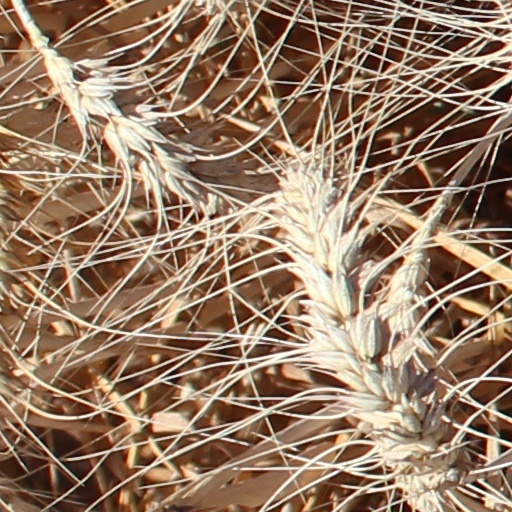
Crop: wheat